Hooray (horse)

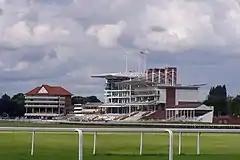
York Racecourse, where Hooray won the Lowther Stakes in 2010

Hooray was then dropped in class and started 6/5 favourite for the Listed St Hugh's Stakes at Newbury Racecourse on 7 August. She appeared to make a good recovery after being hampered at the start, but was never in serious contention and finished sixth behind Electric Waves. Despite her defeat, the filly was moved back up in class for the Group Two Lowther Stakes at York Racecourse six days later. The John Gosden-trained Maqaasid (winner of the Queen Mary Stakes) was made favourite ahead of Margot Did and Rimth (runner-up in the Dick Poole Fillies' Stakes) with Hooray next in the betting on 11/1. In a change of tactics, Sanders sent the filly into the lead from the start and set the pace before accelerating in the last quarter mile. She held off the challenge of Margot Did to win by three quarters of a length with a gap of two and a quarter lengths back to Rimth in third. Hooray returned to the polytrack at Kempton on 4 September when she was matched against male opposition in the Group Three Sirenia Stakes and started second favourite behind the Godolphin colt Signs in the Sand. As in the Lowther she led from the start and accelerated away from her opponents in the closing stages to win "very readily" by three and a quarter lengths from Reckless Reward, with the favourite six lengths back in third. The winning time of 1:11.45 was a track record for a two-year-old. Sanders commented "She picked up really well. I thought she won well at York but she stepped up again. She's learning her job all the time and I hope she's still improving".